Viktor Uspaskich

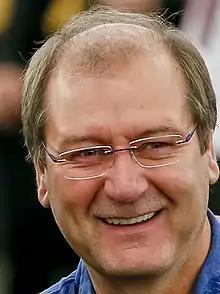
Uspaskich in 2019

Viktor Uspaskich (born 24 July 1959) is a Russian-born Lithuanian entrepreneur, politician and former MEP.